Bükkábrány coal mine

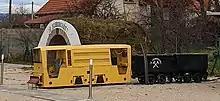
Mining exhibition in Bükkábrány

The Bükkábrány Coal Mine is a coal mine located in Bükkábrány, Borsod-Abaúj-Zemplén County, Hungary. The mine has coal reserves amounting to 400 million tonnes of lignite, one of the largest coal reserves in Europe and the world and has an annual production of 3.5 million tonnes of coal.